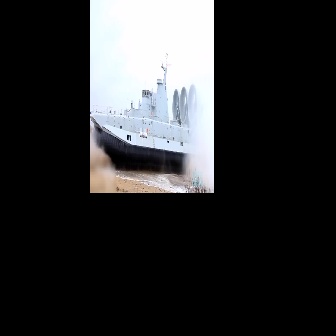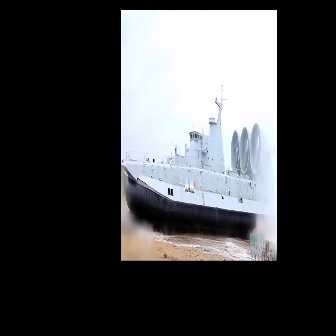
  Please identify the target specified by the bounding box [89,51,212,174] in the first image and locate it in the second image. Return the coordinates in [x_min,y_min,x_max,y_max] format.
Answer: [120,82,275,237]